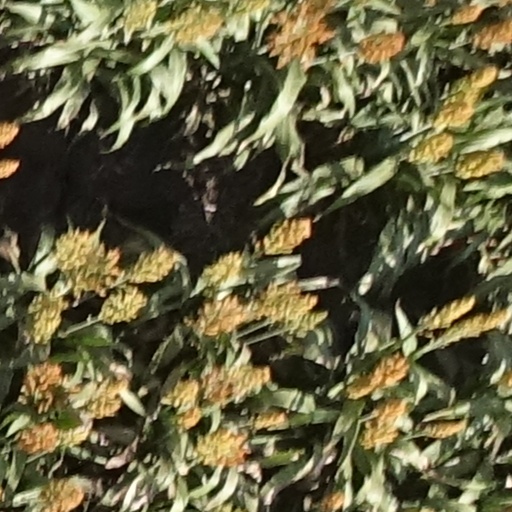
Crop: sorghum